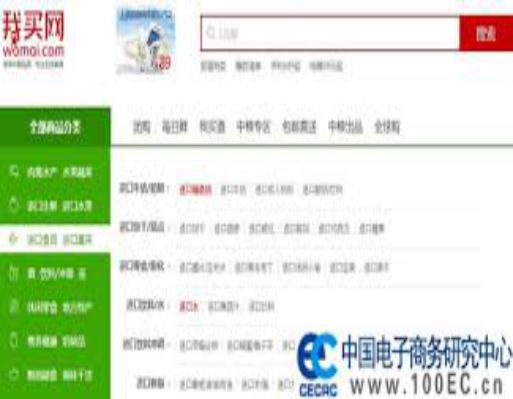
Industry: Others